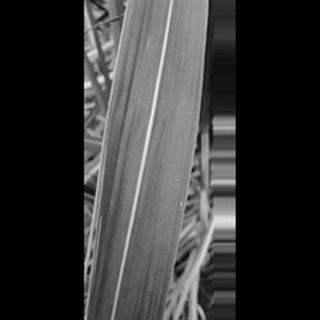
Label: sugarcane_yellow_leaf_disease